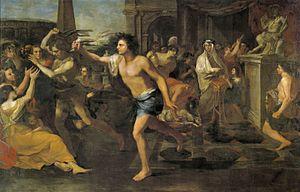
Les Lupercales ou Lupercalia sont, dans la Rome antique, des fêtes annuelles célébrées par les luperques du 13 au 15 février, près d'une grotte nommée le Lupercal, en l'honneur de Faunus, dieu de la forêt et des troupeaux.